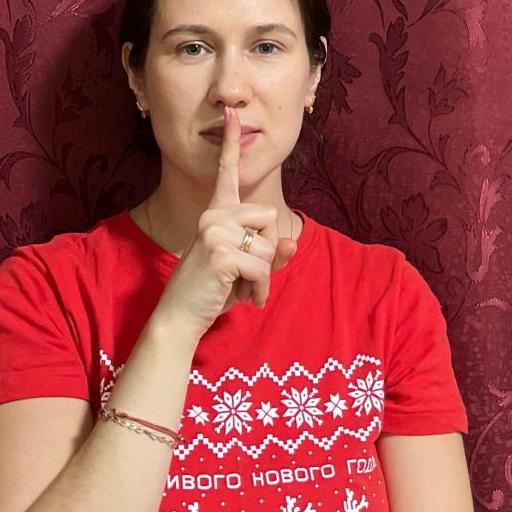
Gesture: mute